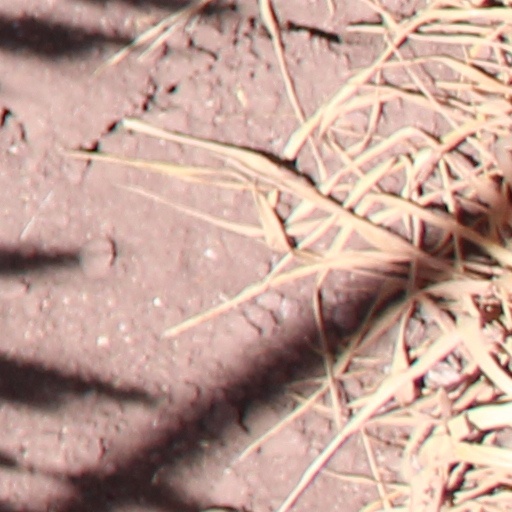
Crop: wheat